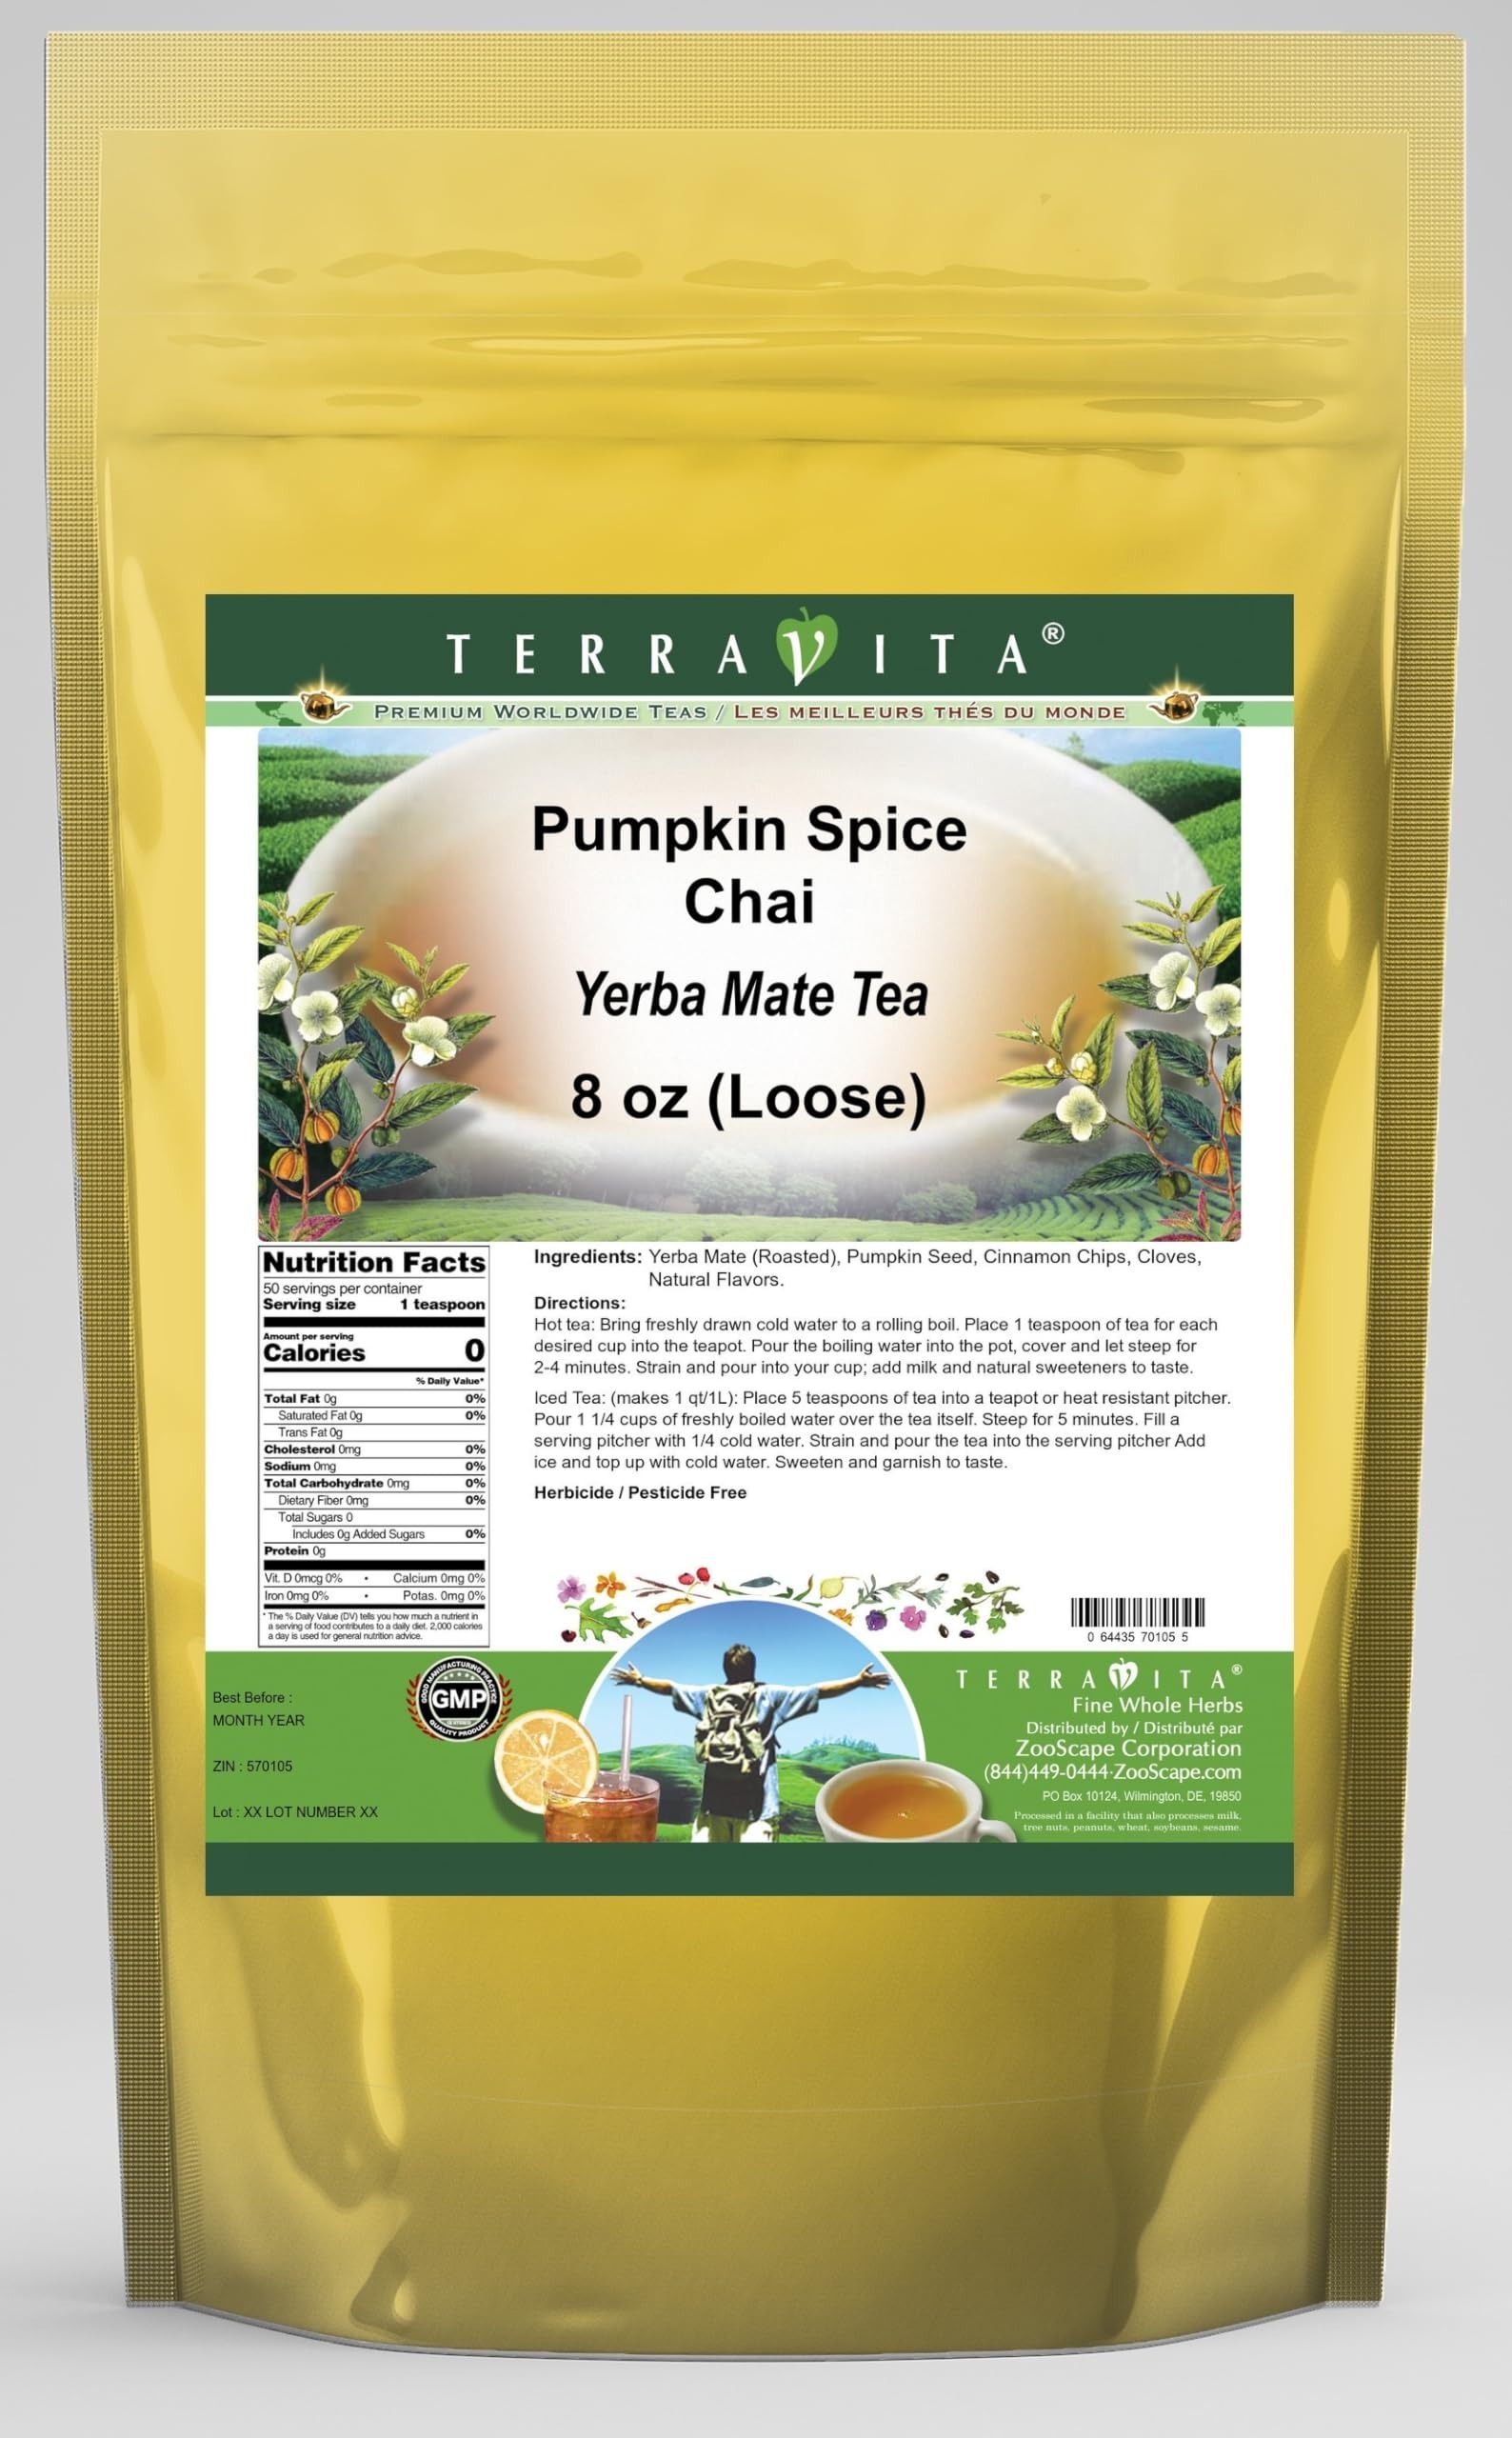
Item Name: Pumpkin Spice Chai Yerba Mate Tea (Loose) (8 oz, ZIN: 570105) - 2 Pack
Bullet Point 1: Our Pumpkin Spice Chai Yerba Mate tea is a scrumptuous all-natural flavored Yerba Mate coffee substitute with Pumpkin Seed, Cinnamon Chips and Cloves that will refresh you with its terrific taste! You will enjoy the earthy and acidity-free Pumpkin Spice Chai aroma and flavor again and again! - Ingredients: Yerba Mate, Pumpkin Seed, Cinnamon Chips, Cloves and Natural Pumpkin Spice Chai Flavor.
Bullet Point 2: No fillers.
Bullet Point 3: Manufacturer: TerraVita
Bullet Point 4: Size: 8 oz
Bullet Point 5: Loose Leaf Yerba Mate Tea - Packed in a convenient upright pouch!
Product Description: Our Pumpkin Spice Chai Yerba Mate tea is a scrumptuous all-natural flavored Yerba Mate coffee substitute with Pumpkin Seed, Cinnamon Chips and Cloves that will refresh you with its terrific taste! You will enjoy the earthy and acidity-free Pumpkin Spice Chai aroma and flavor again and again! - Ingredients: Yerba Mate, Pumpkin Seed, Cinnamon Chips, Cloves and Natural Pumpkin Spice Chai Flavor. - Hot tea brewing method: Bring freshly drawn cold water to a rolling boil. Place 1 teaspoon of tea for each desired cup into the teapot. Pour the boiling water into the pot, cover and let steep for 2-4 minutes. Strain and pour into your cup; add milk and natural sweeteners to taste. - Iced tea brewing method: (to make 1 liter/quart): Place 5 teaspoons of tea into a teapot or heat resistant pitcher. Pour 1 1/4 cups of freshly boiled water over the tea itself. Steep for 5 minutes. Fill a serving pitcher with 1/4 cold water. Strain and pour the tea into the serving pitcher Add ice and top up with cold water. Sweeten and garnish to taste. - TerraVita is an exclusive line of premium-quality, natural source products that use only the finest, purest and most potent ingredients found around the world. TerraVita is hallmarked by the highest possible standards of purity, potency, stability and freshness. All of our products are prepared with the highest elements of quality control, from raw materials through the entire manufacturing process, up to and including the moment that the bottles or bags are sealed for freshness and shipped out to you. Our highest possible standards are certified by independent laboratories and backed by our personal guarantee. - TerraVita exists to meet and ensure your family's health and wellness without the harmful effects of chemicals and health products. We st
Value: 16.0
Unit: Ounce

Price: 50.19